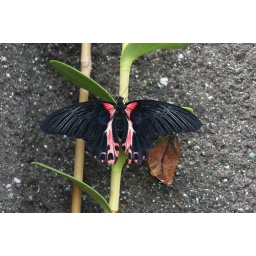
A butterfly house has just been opened in the Otago Museum